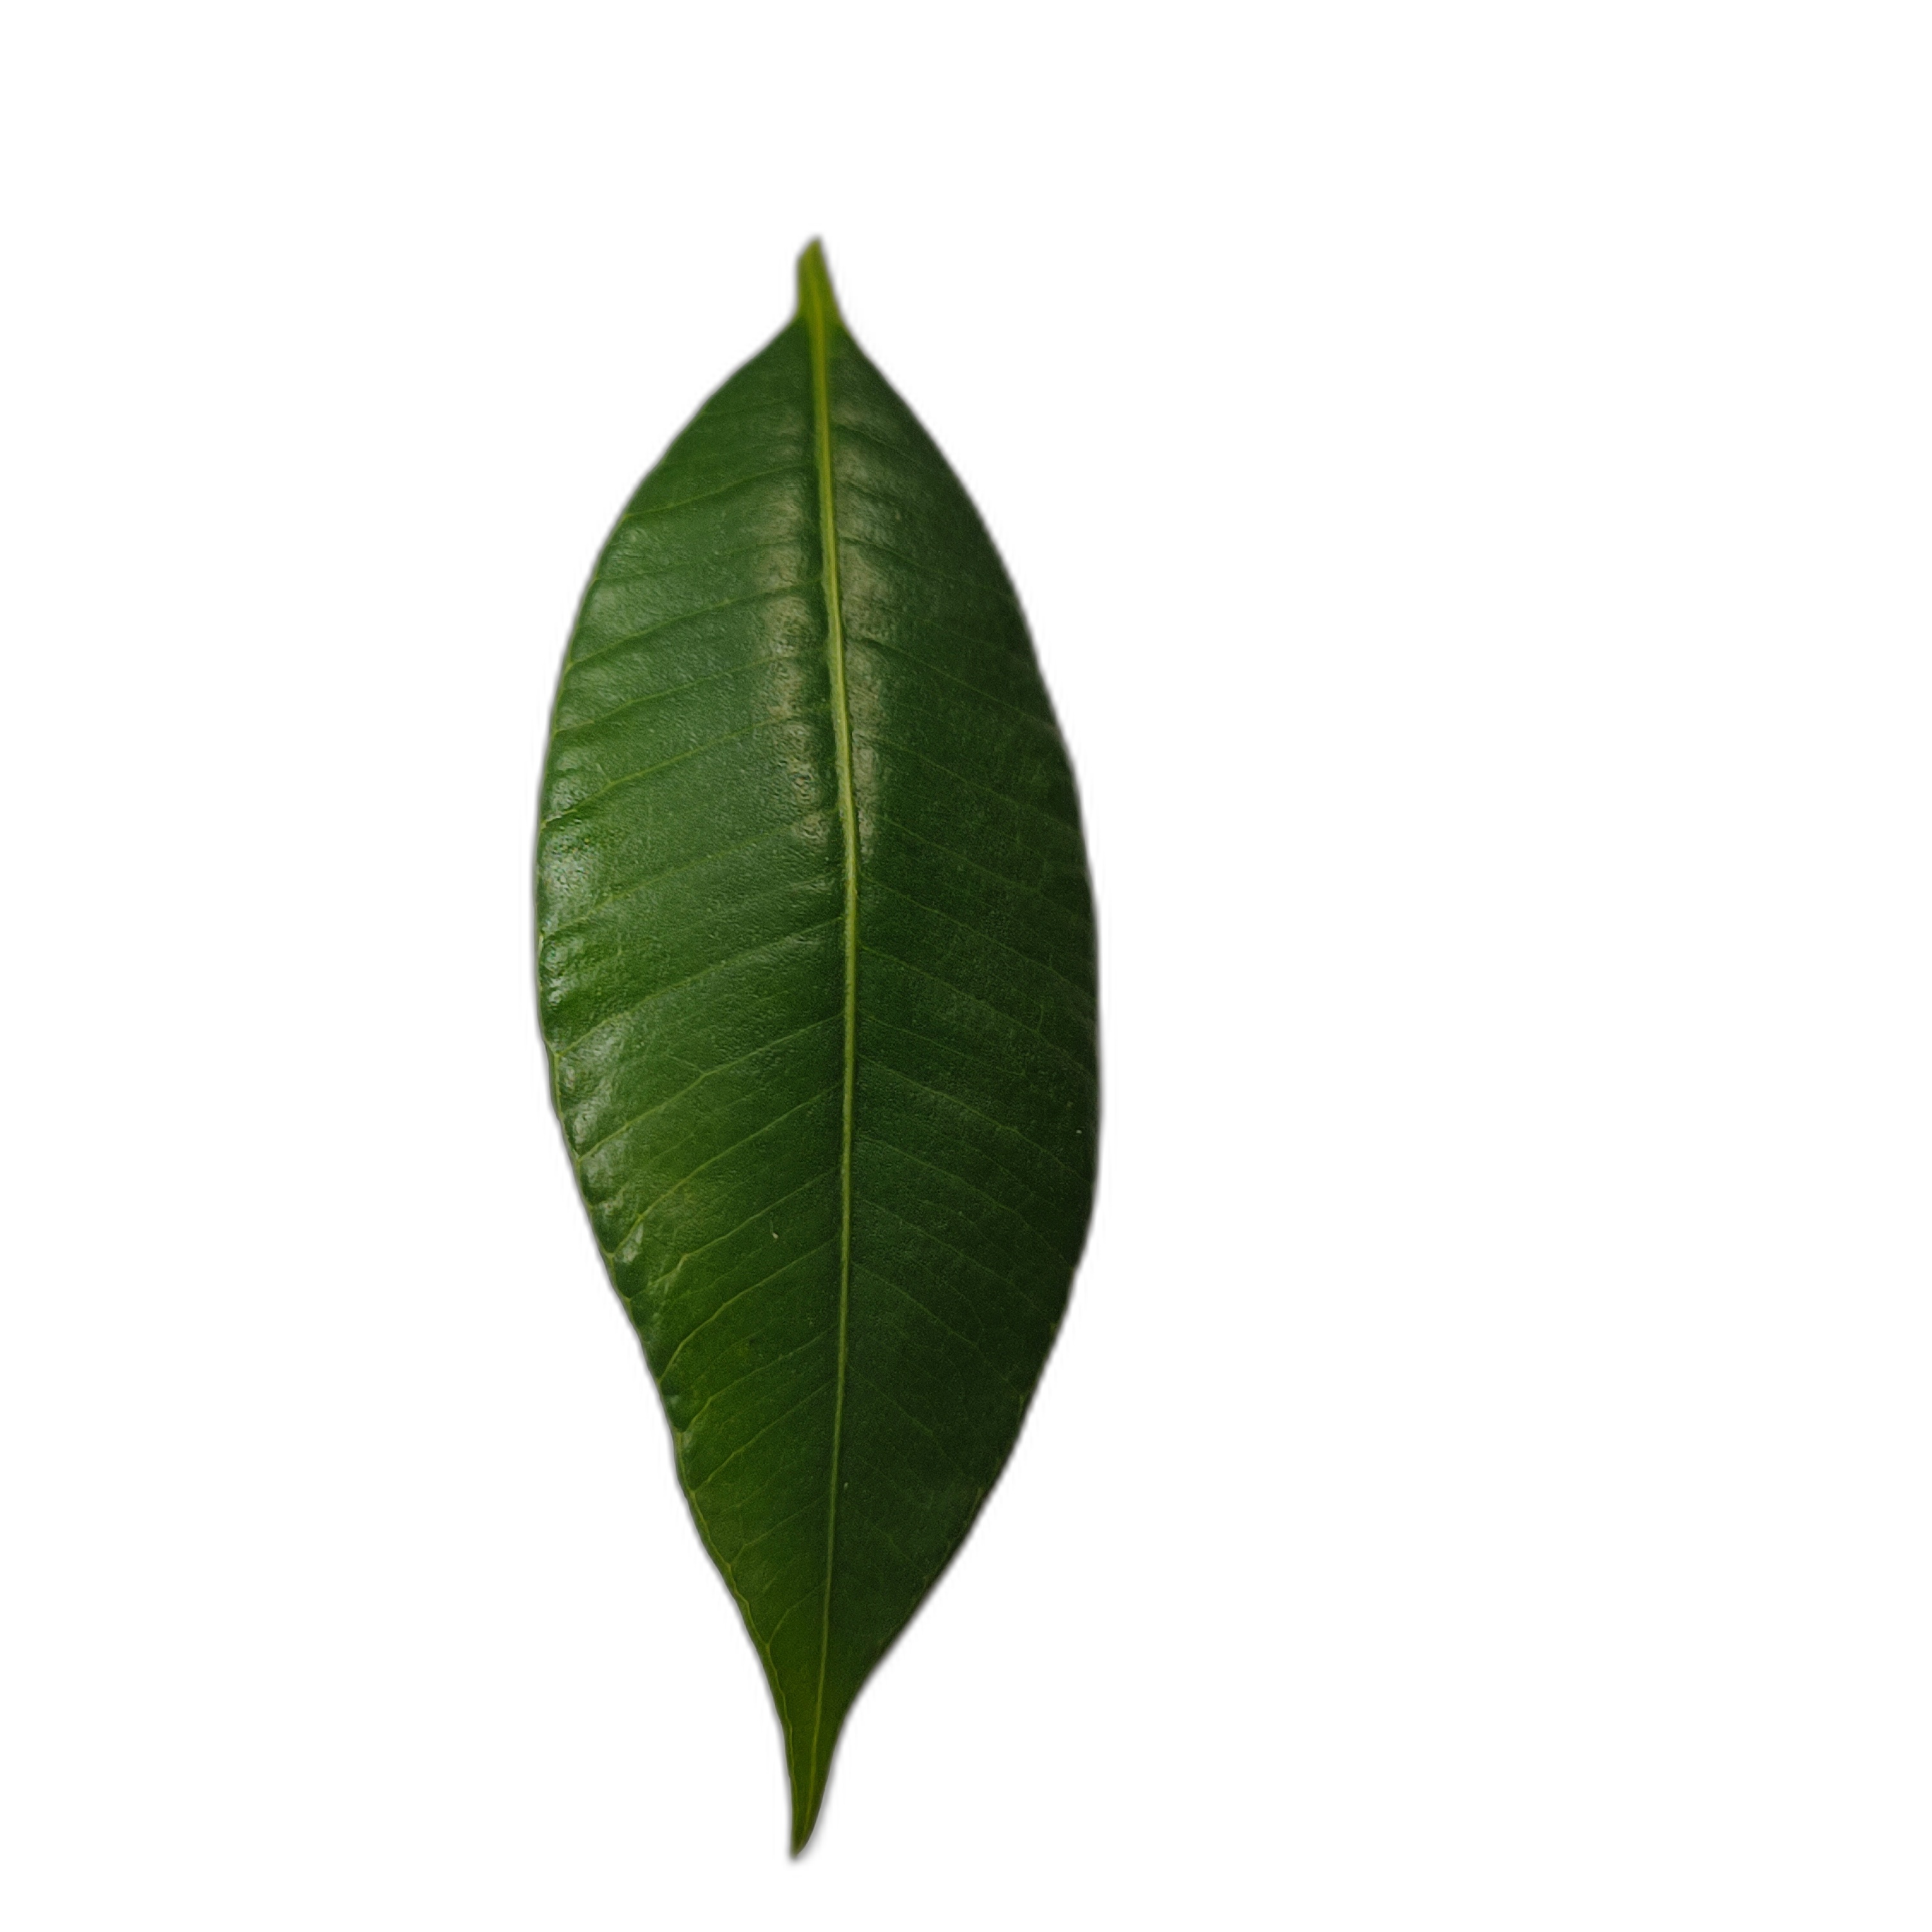
Label: healthy